Stephen Colbert at the 2006 White House Correspondents' Dinner

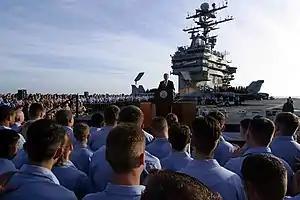
U.S. President George W. Bush gives the "Mission Accomplished" speech aboard the USS "Abraham Lincoln" (CVN-72).

He continued his mock defense of Bush by satirizing Bush's appearances aboard the USS "Abraham Lincoln", at the site of the collapsed World Trade Center, and in cities devastated by Hurricane Katrina: